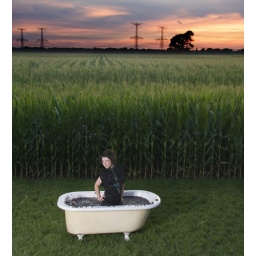
This model is in a bathtub of nasty water and dead cicadas. Alina is a brave woman.